Mercedes-Benz

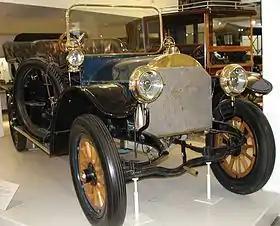
A DMG Mercedes Simplex 1906 in the Deutsches Museum

The Mercedes-Benz 600 or 600S Pullman Guard limousines offer the option of armour-plating and have been used by diplomats worldwide.